William Munroe (American soldier)

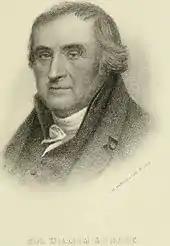
William Munroe at advanced age. Lithograph by John Henry Bufford date unknown.

Colonel William Munroe (October 28, 1742 – October 30, 1827) was a soldier in the American Revolutionary War. He was the orderly sergeant of the Lexington militia at the Battle of Lexington and Concord and as a lieutenant at the Battle of Saratoga. He was also a militia colonel and a prominent man politically in the town of Lexington.